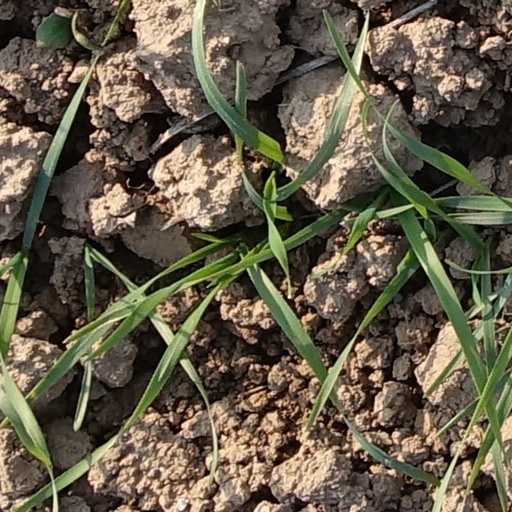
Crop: wheat